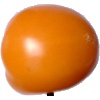
Label: Tomato Yellow 1